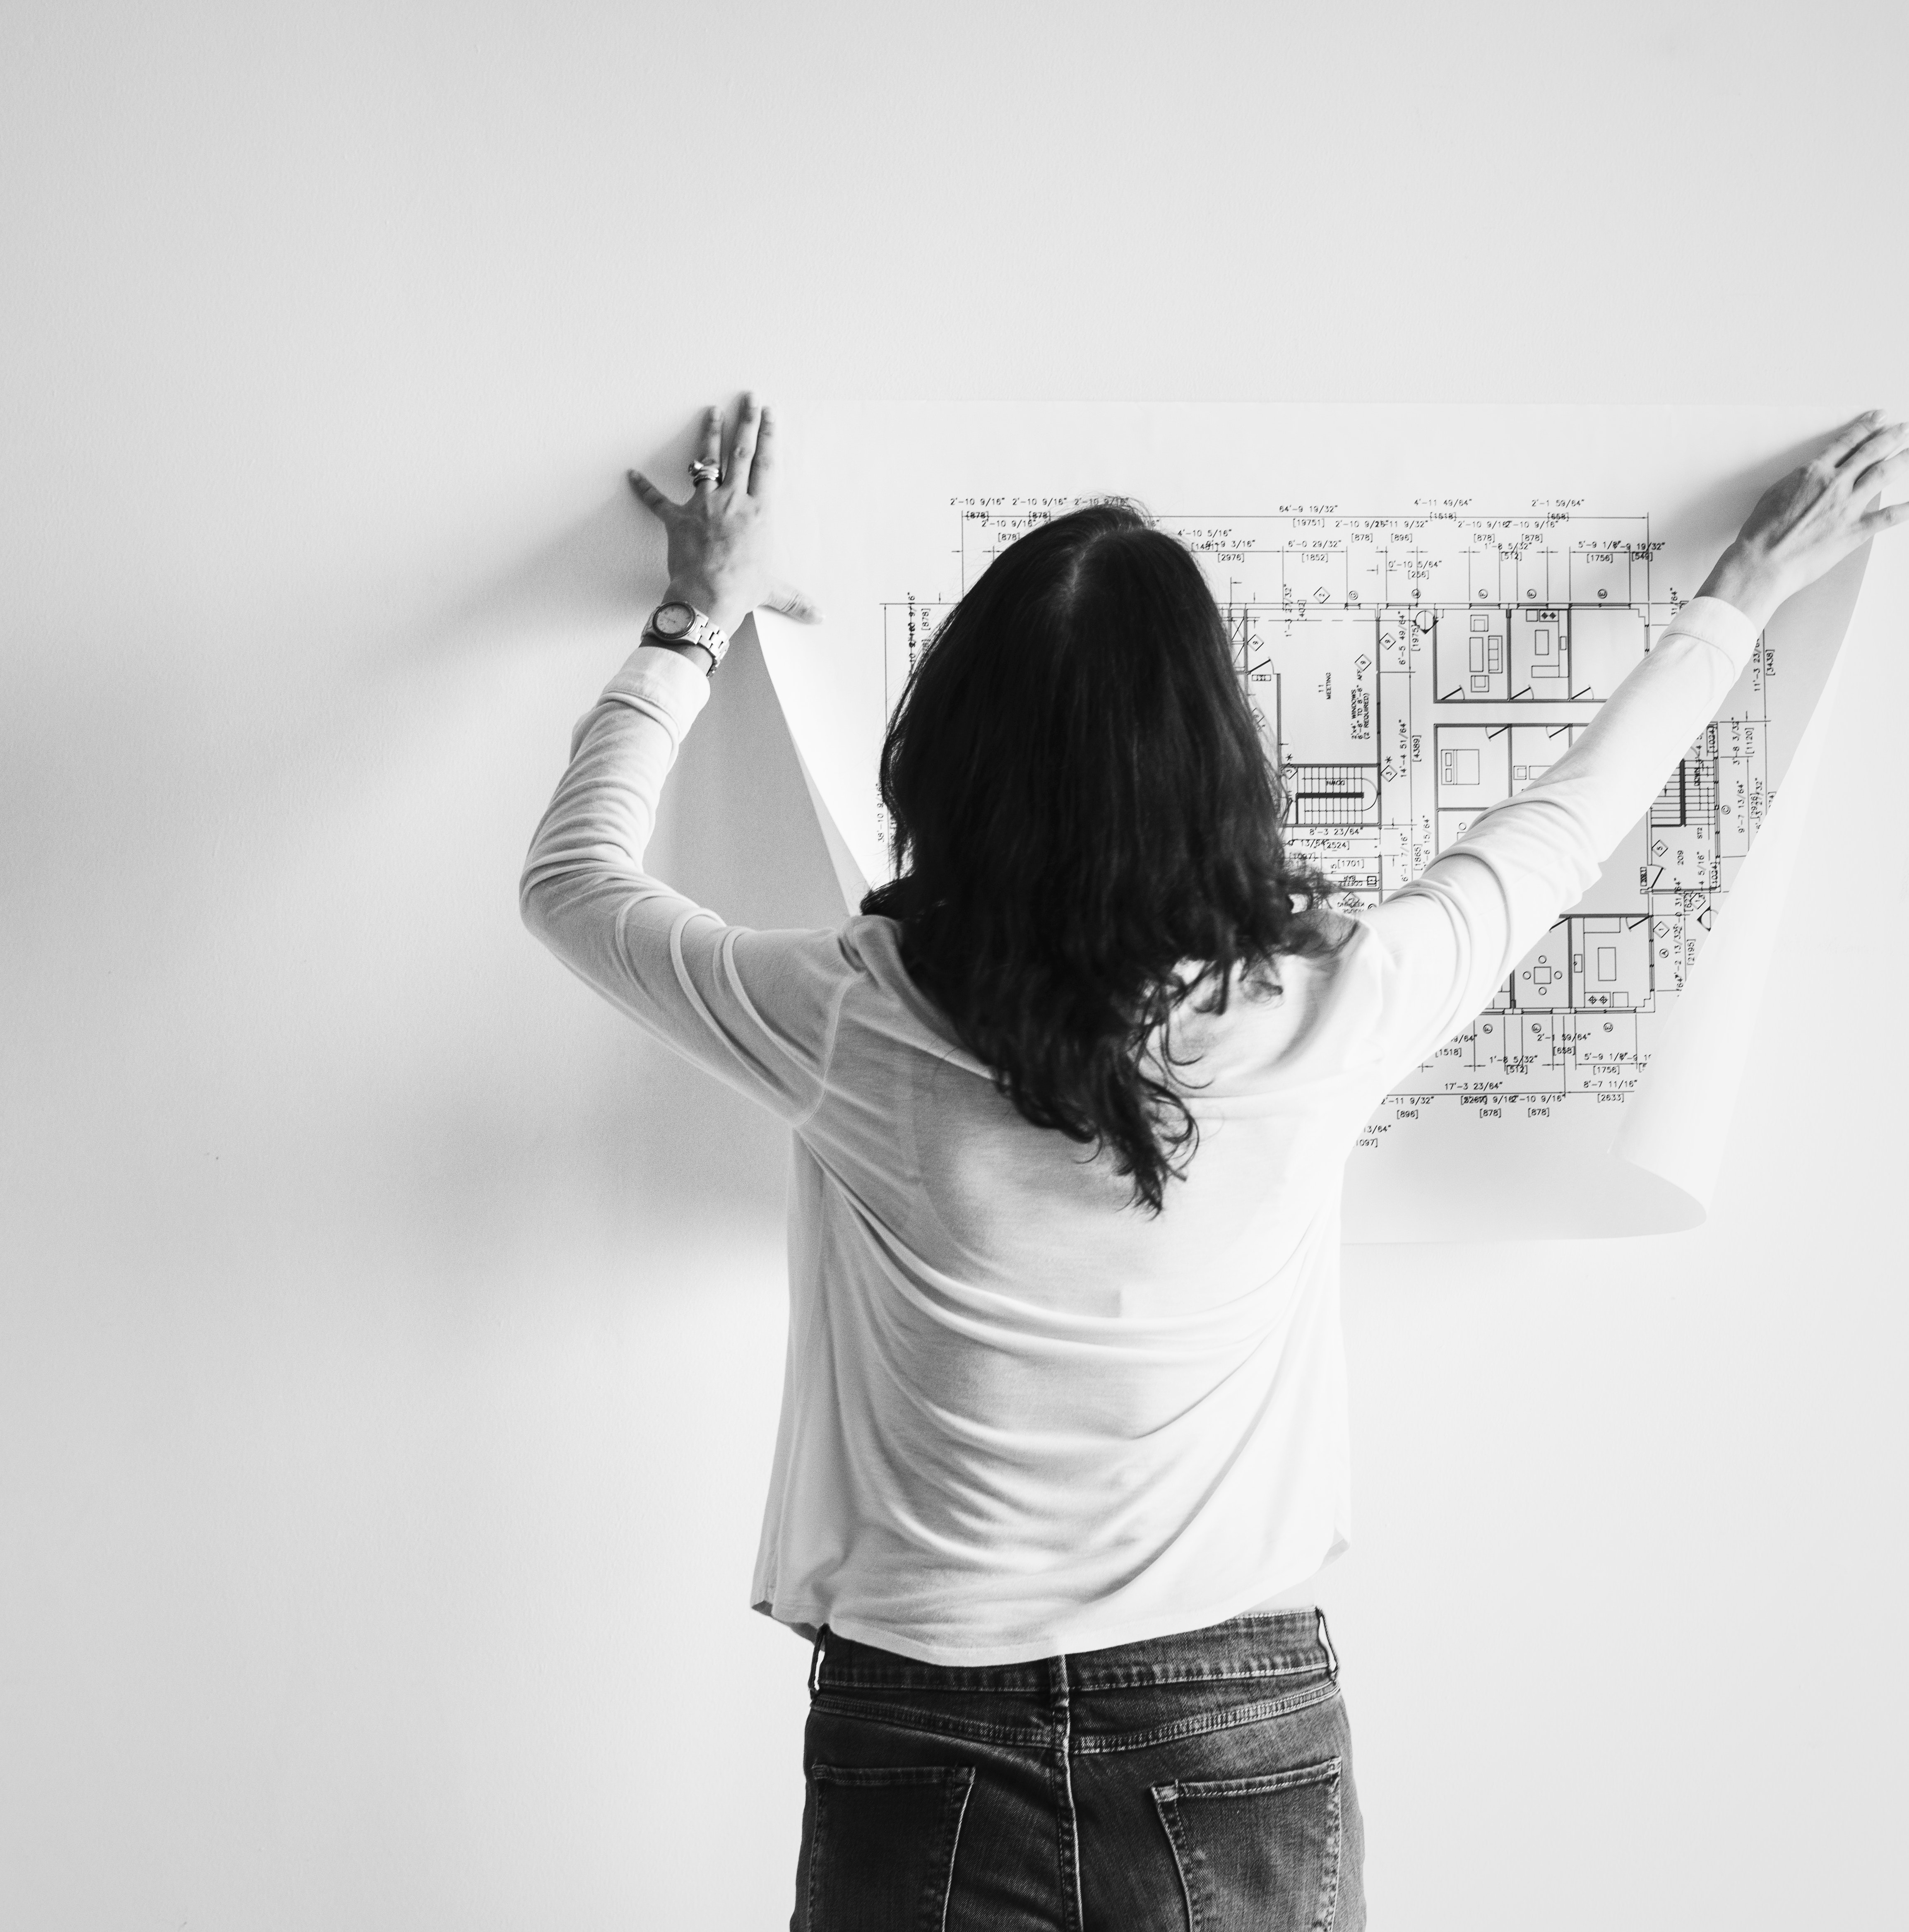
white, photograph, black, black and white, standing, monochrome photography, shoulder, photography, girl, joint, monochrome, arm, hand, neck, photo shoot, vision care, angle